Livestock branding

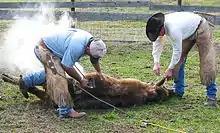
A young steer is being branded with an electric branding iron and cut to make an earmark.

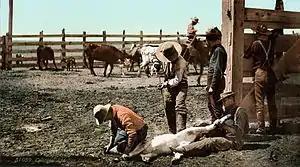
Branding calves in Colorado, c. 1900. Photochrom print

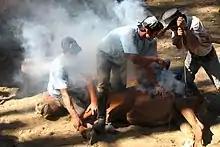
Hot iron horse branding, Spain

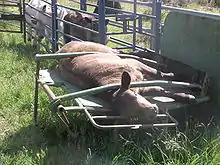
Modern portable table calf branding cradle, NSW, Australia

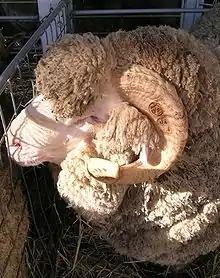
A stud Merino ram that has been branded on his horn.

Livestock branding is a technique for marking livestock so as to identify the owner. Originally, livestock branding only referred to hot branding large stock with a branding iron, though the term now includes alternative techniques. Other forms of livestock identification include freeze branding, inner lip or ear tattoos, earmarking, ear tagging, and radio-frequency identification (RFID), which is tagging with a microchip implant. The semi-permanent paint markings used to identify sheep are called a paint or color brand. In the American West, branding evolved into a complex marking system still in use today.